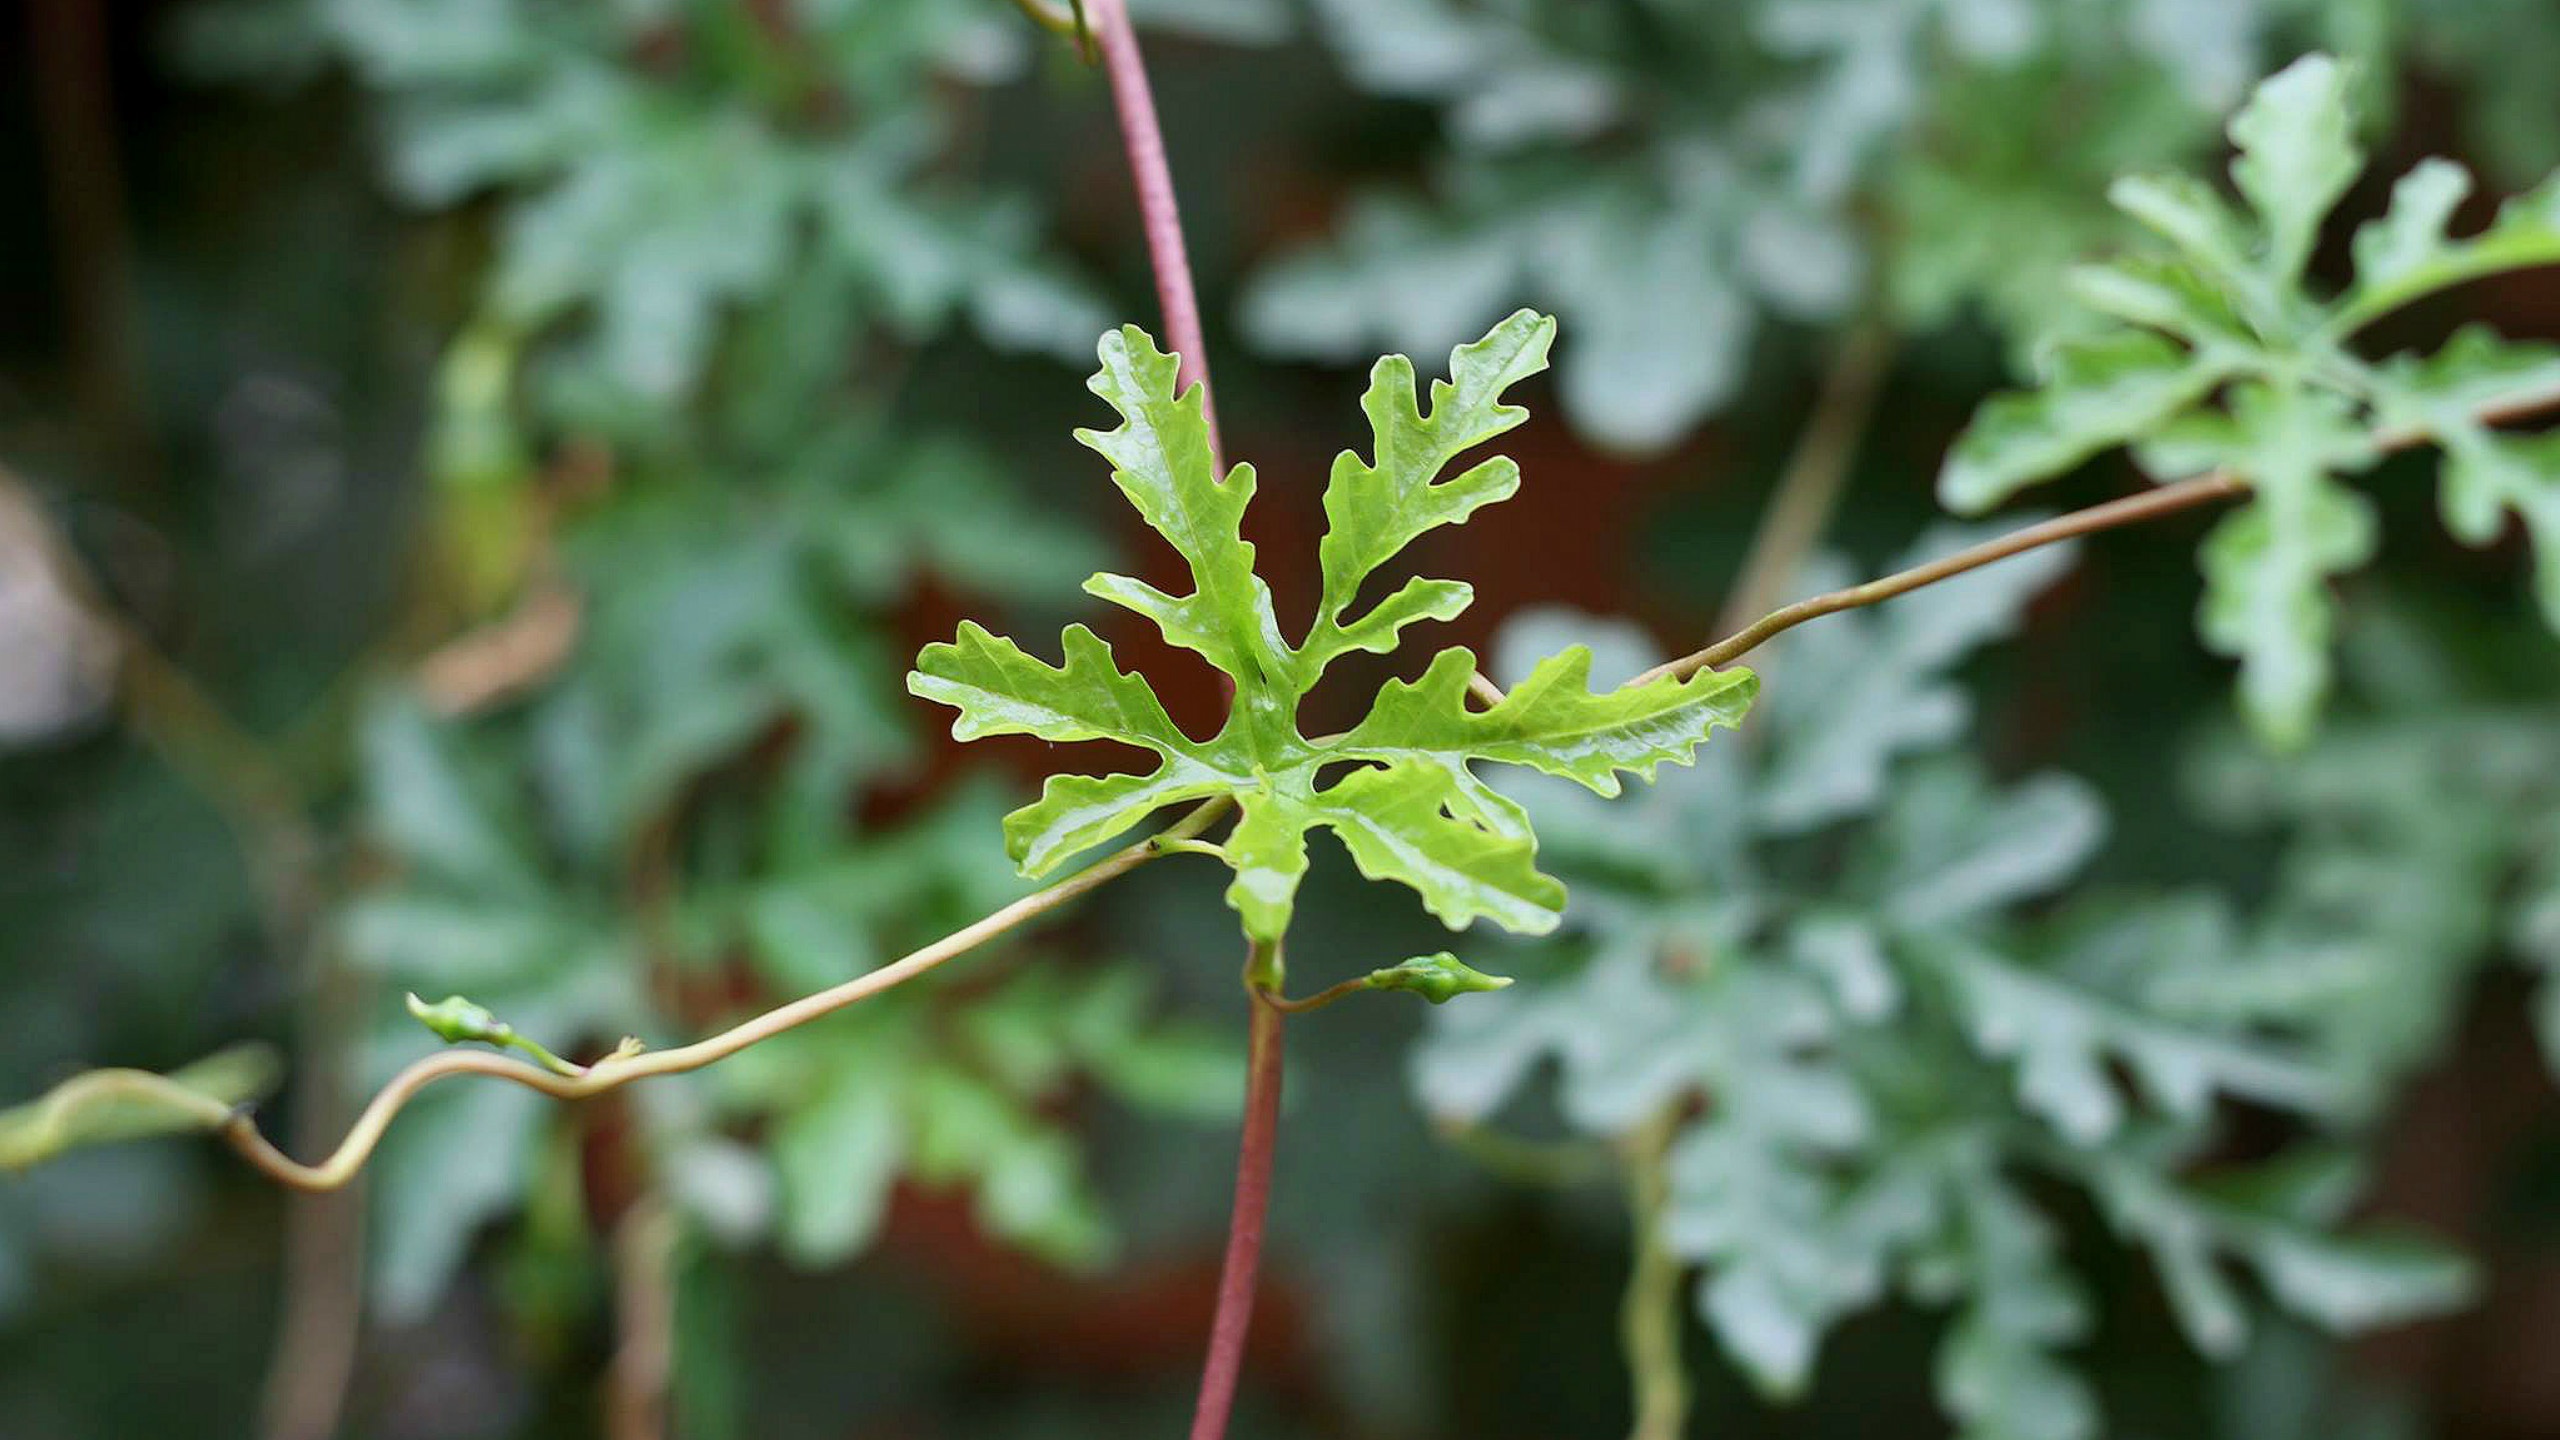
tree, nature, branch, plant, leaf, flower, green, evergreen, autumn, botany, flora, maple tree, wildflower, shrub, macro photography, flowering plant, woody plant, land plant